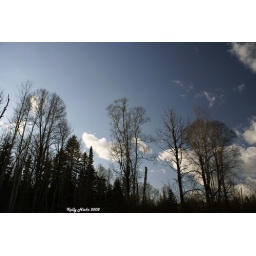
Was laying on a rock in the middle of a river